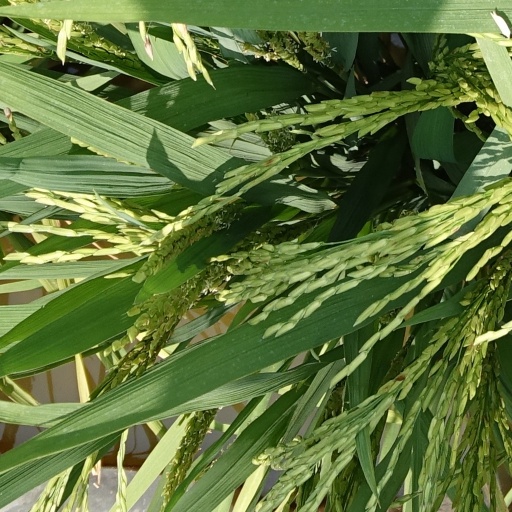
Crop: rice